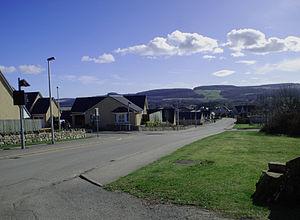
Drumoak est une ville située au sud-ouest d’Aberdeen en Écosse, dans le comté de l’Aberdeenshire.